Walter Stemmons

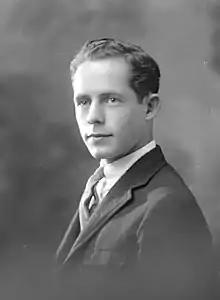

Walter Campbell Stemmons (1884–1965) was an American writer who served as Professor of Journalism and University Editor at the University of Connecticut from 1918 to 1954. He wrote "Connecticut Agricultural College: A History" (1931), published on the 50th anniversary of UConn's founding.